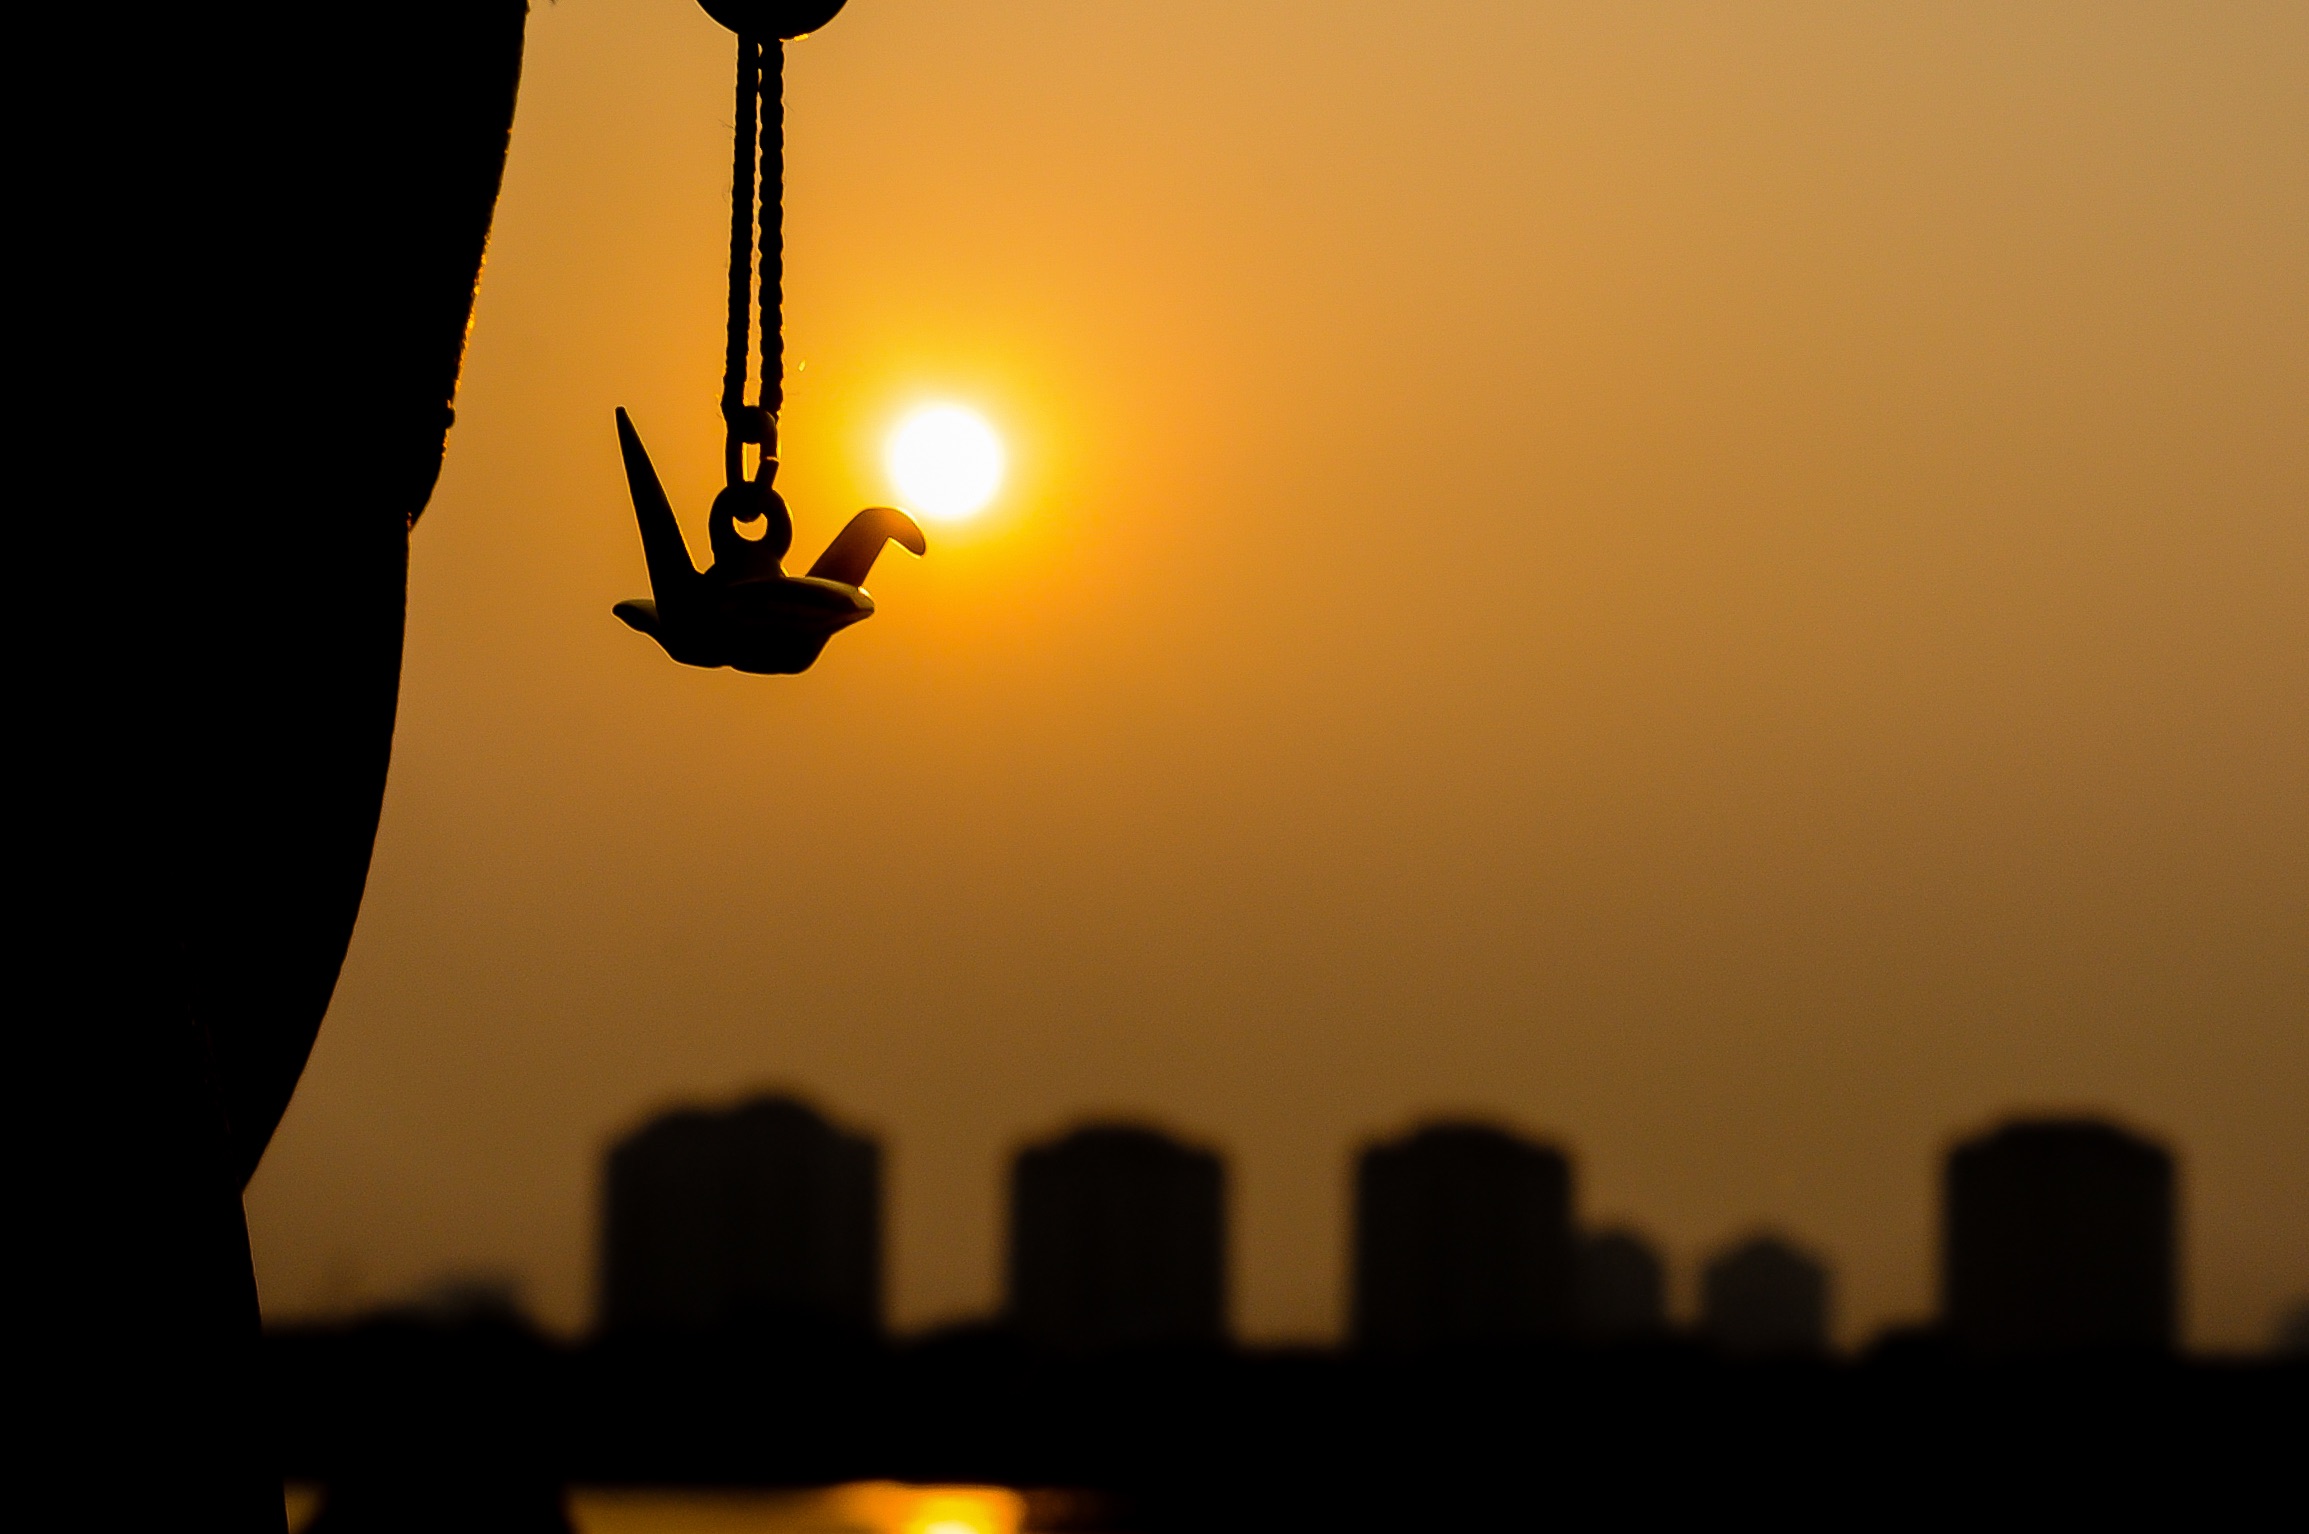
silhouette, light, sun, sunrise, sunset, skyline, sunlight, morning, dawn, dusk, evening, street light, lighting, light fixture, atmosphere of earth